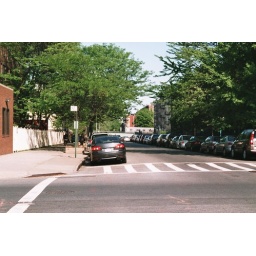
Subway is on bridge above ground and crossing over street